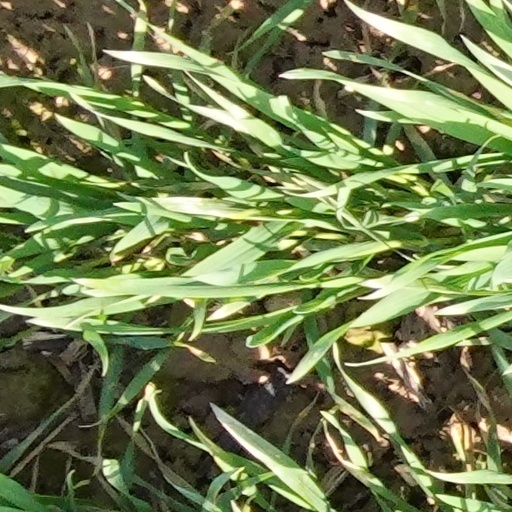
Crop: wheat